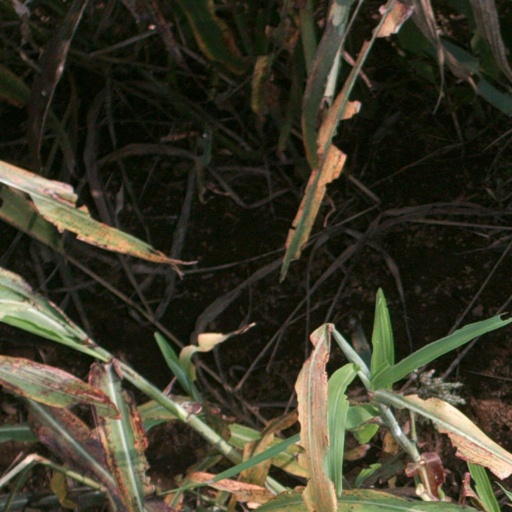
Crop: sorghum